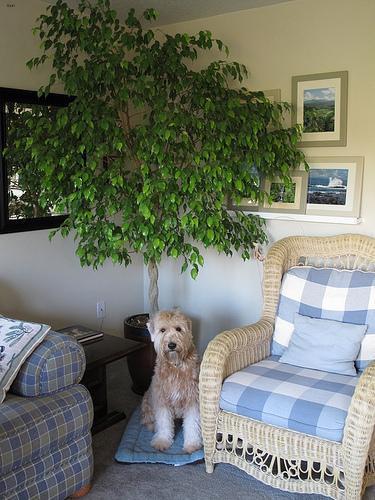
wheaten terrier